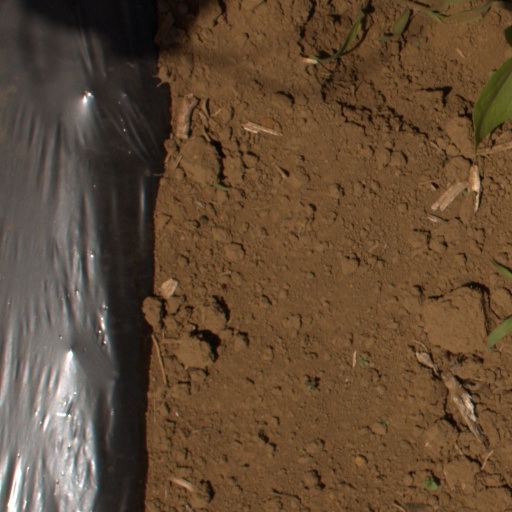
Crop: Jerusalem artichoke